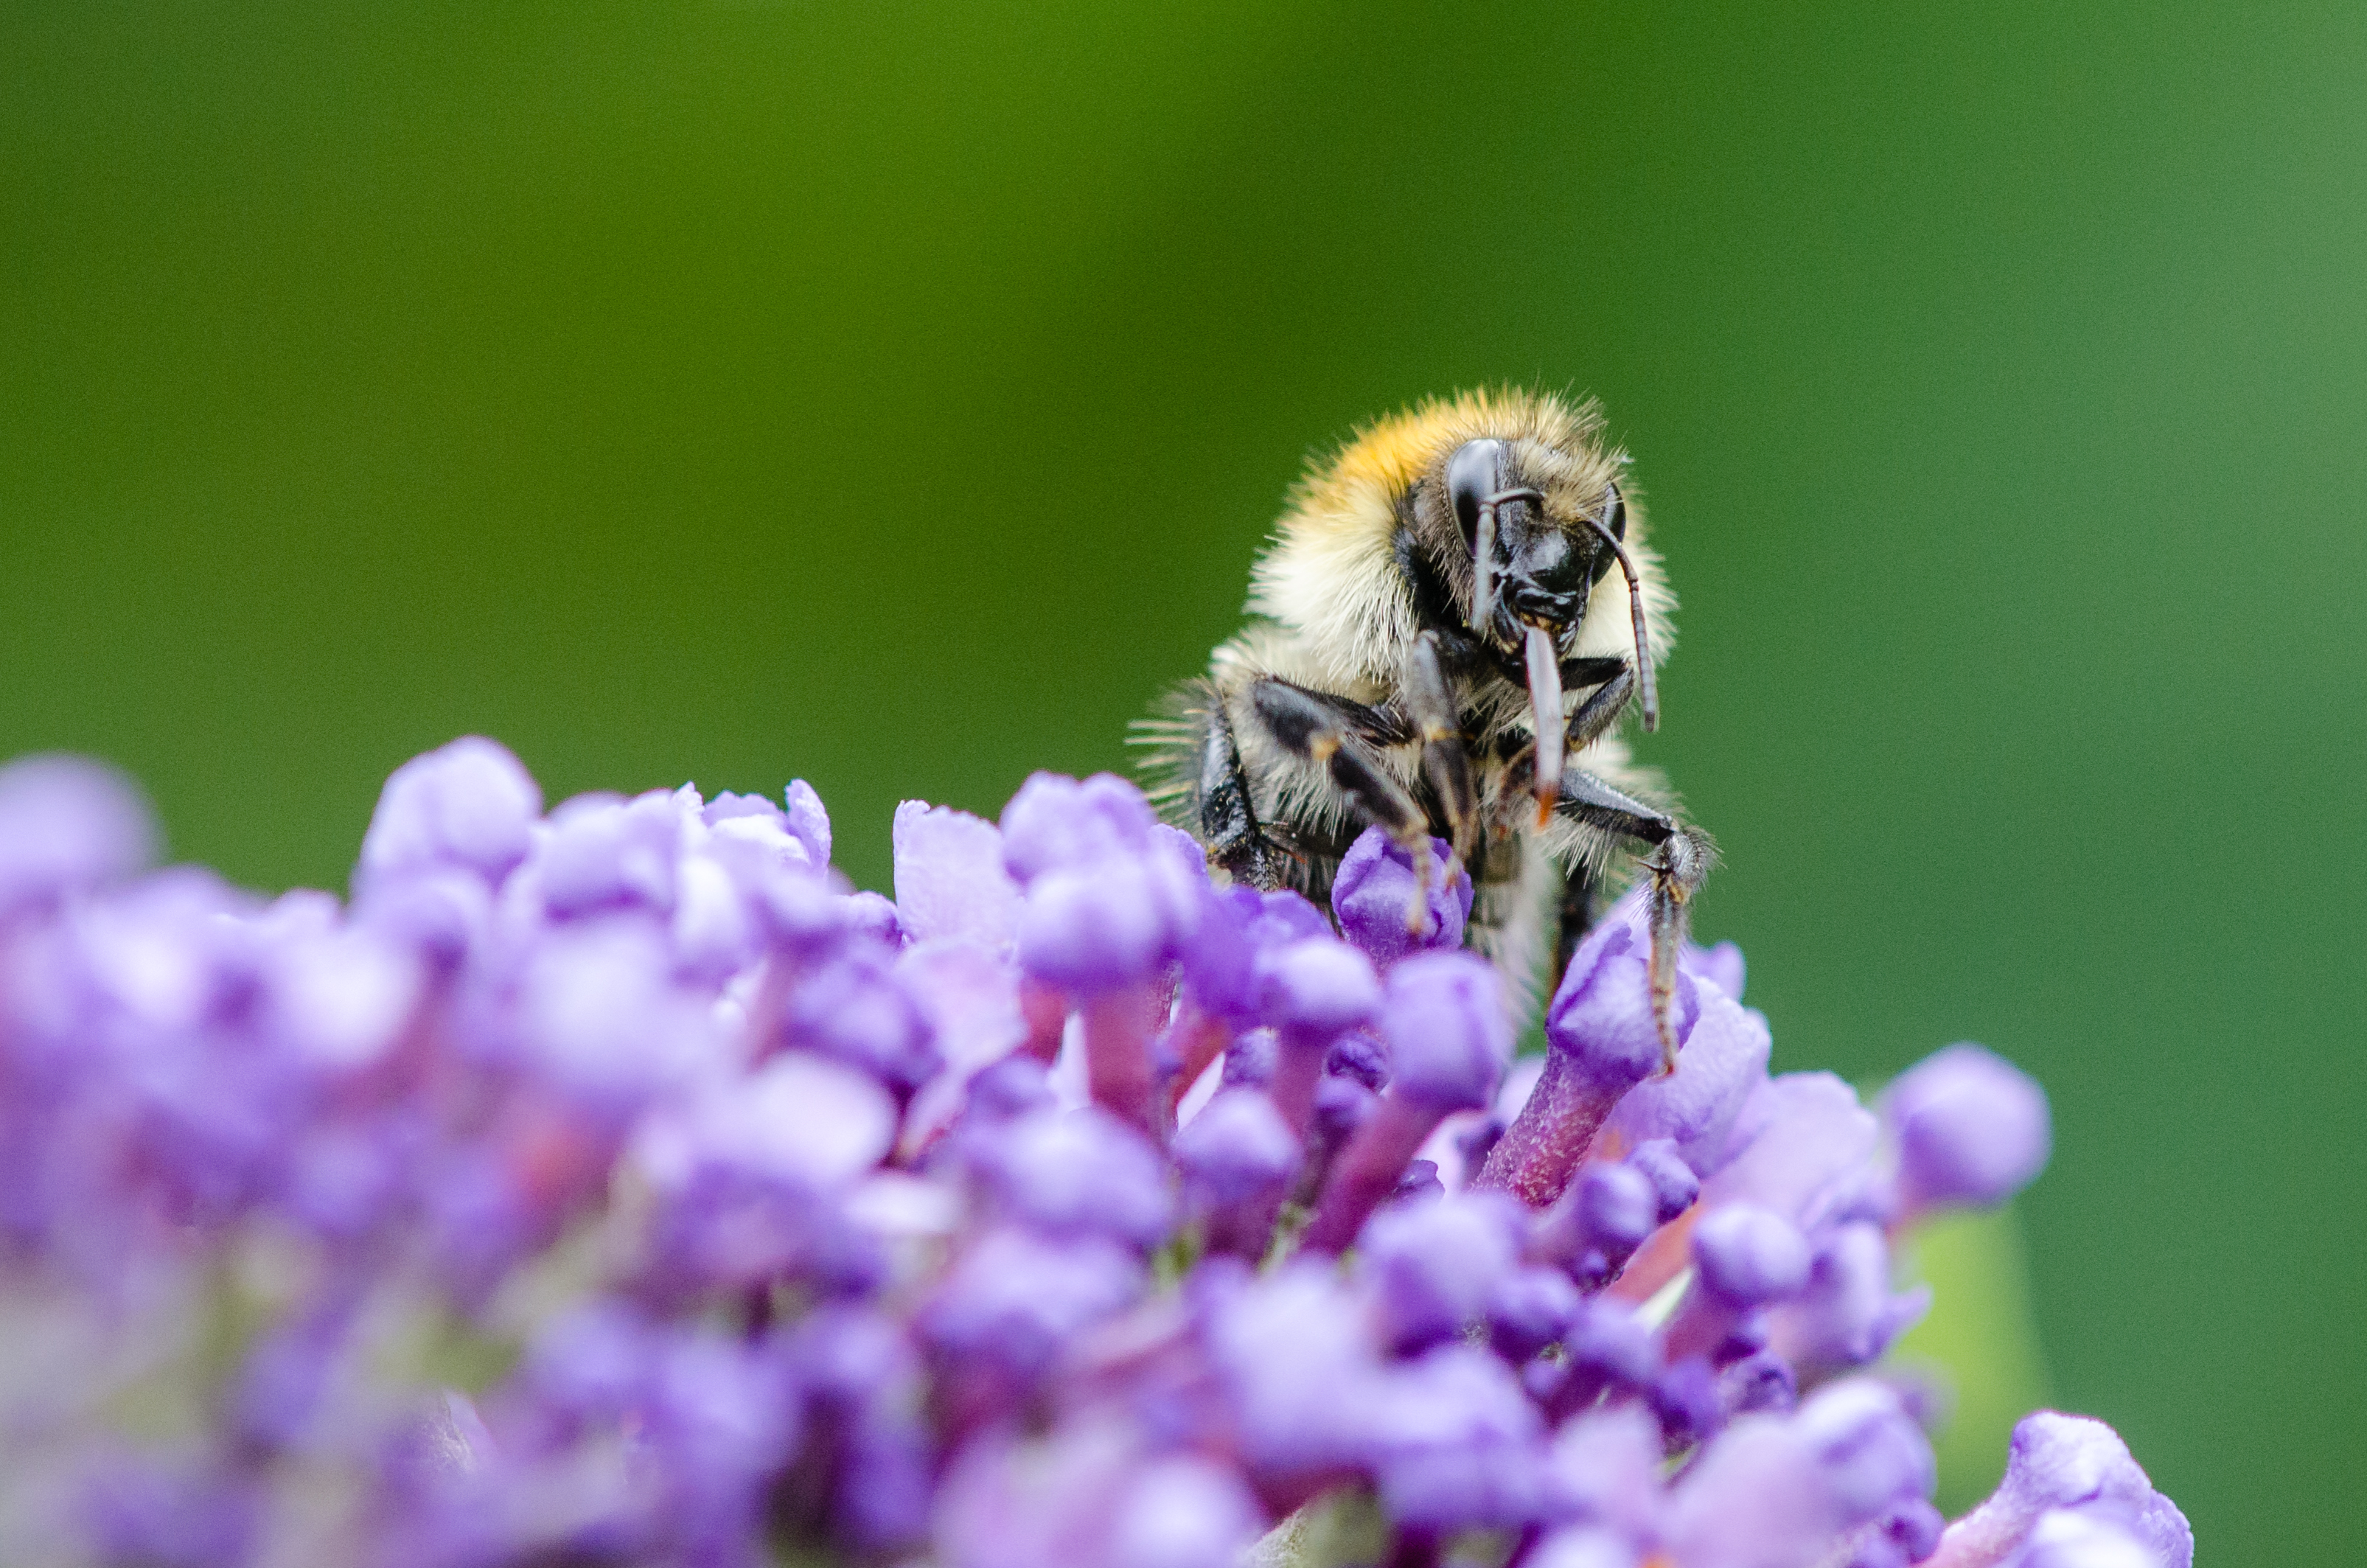
nature, blossom, bokeh, plant, hair, photography, flower, petal, cute, pollen, insect, macro, botany, flora, lavender, fauna, invertebrate, wildflower, close up, bee, hairy, makro, lilac, ss, blume, pflanze, adorable, niedlich, bumblebee, insekt, hummel, haar, flieder, haarig, nectar, macro photography, honey bee, pollinator, membrane winged insect